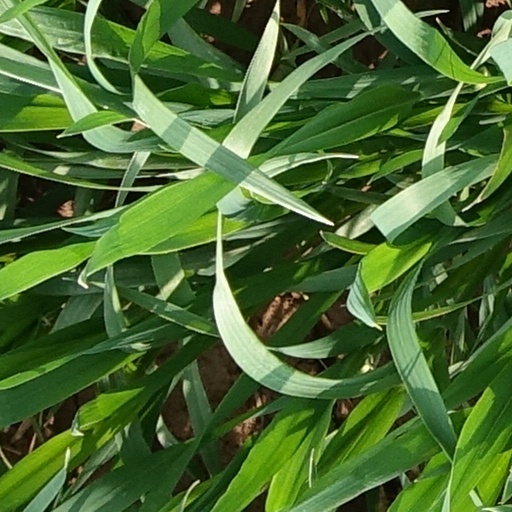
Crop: wheat